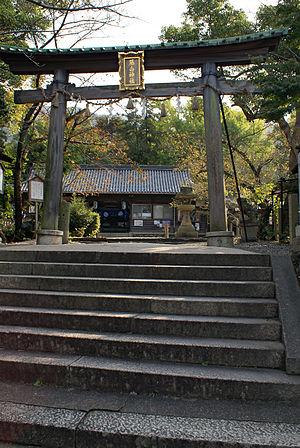
Fujishiro-ōji aussi appelé Fujishiro-jinsha est un sanctuaire shinto de la ville de Kainan. Il fait partie des Gotai-ōji et fut érigé la cinquième année de l'ère Keikō.